Sub-Saharan Africa

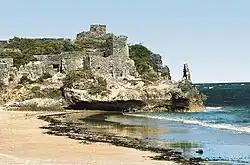
Stone city of Gondershe, Somalia

The Axumite Empire spanned the southern Sahara, south Arabia and the Sahel along the western shore of the Red Sea. Located in northern Ethiopia and Eritrea, Aksum was deeply involved in the trade network between India and the Mediterranean. Growing from the proto-Aksumite Iron Age period ( 4th century BCE), it rose to prominence by the 1st century CE. The Aksumites constructed monolithic stelae to cover the graves of their kings, such as King Ezana's Stele. The later Zagwe dynasty, established in the 12th century, built churches out of solid rock. These rock-hewn structures include the Church of St. George at Lalibela.